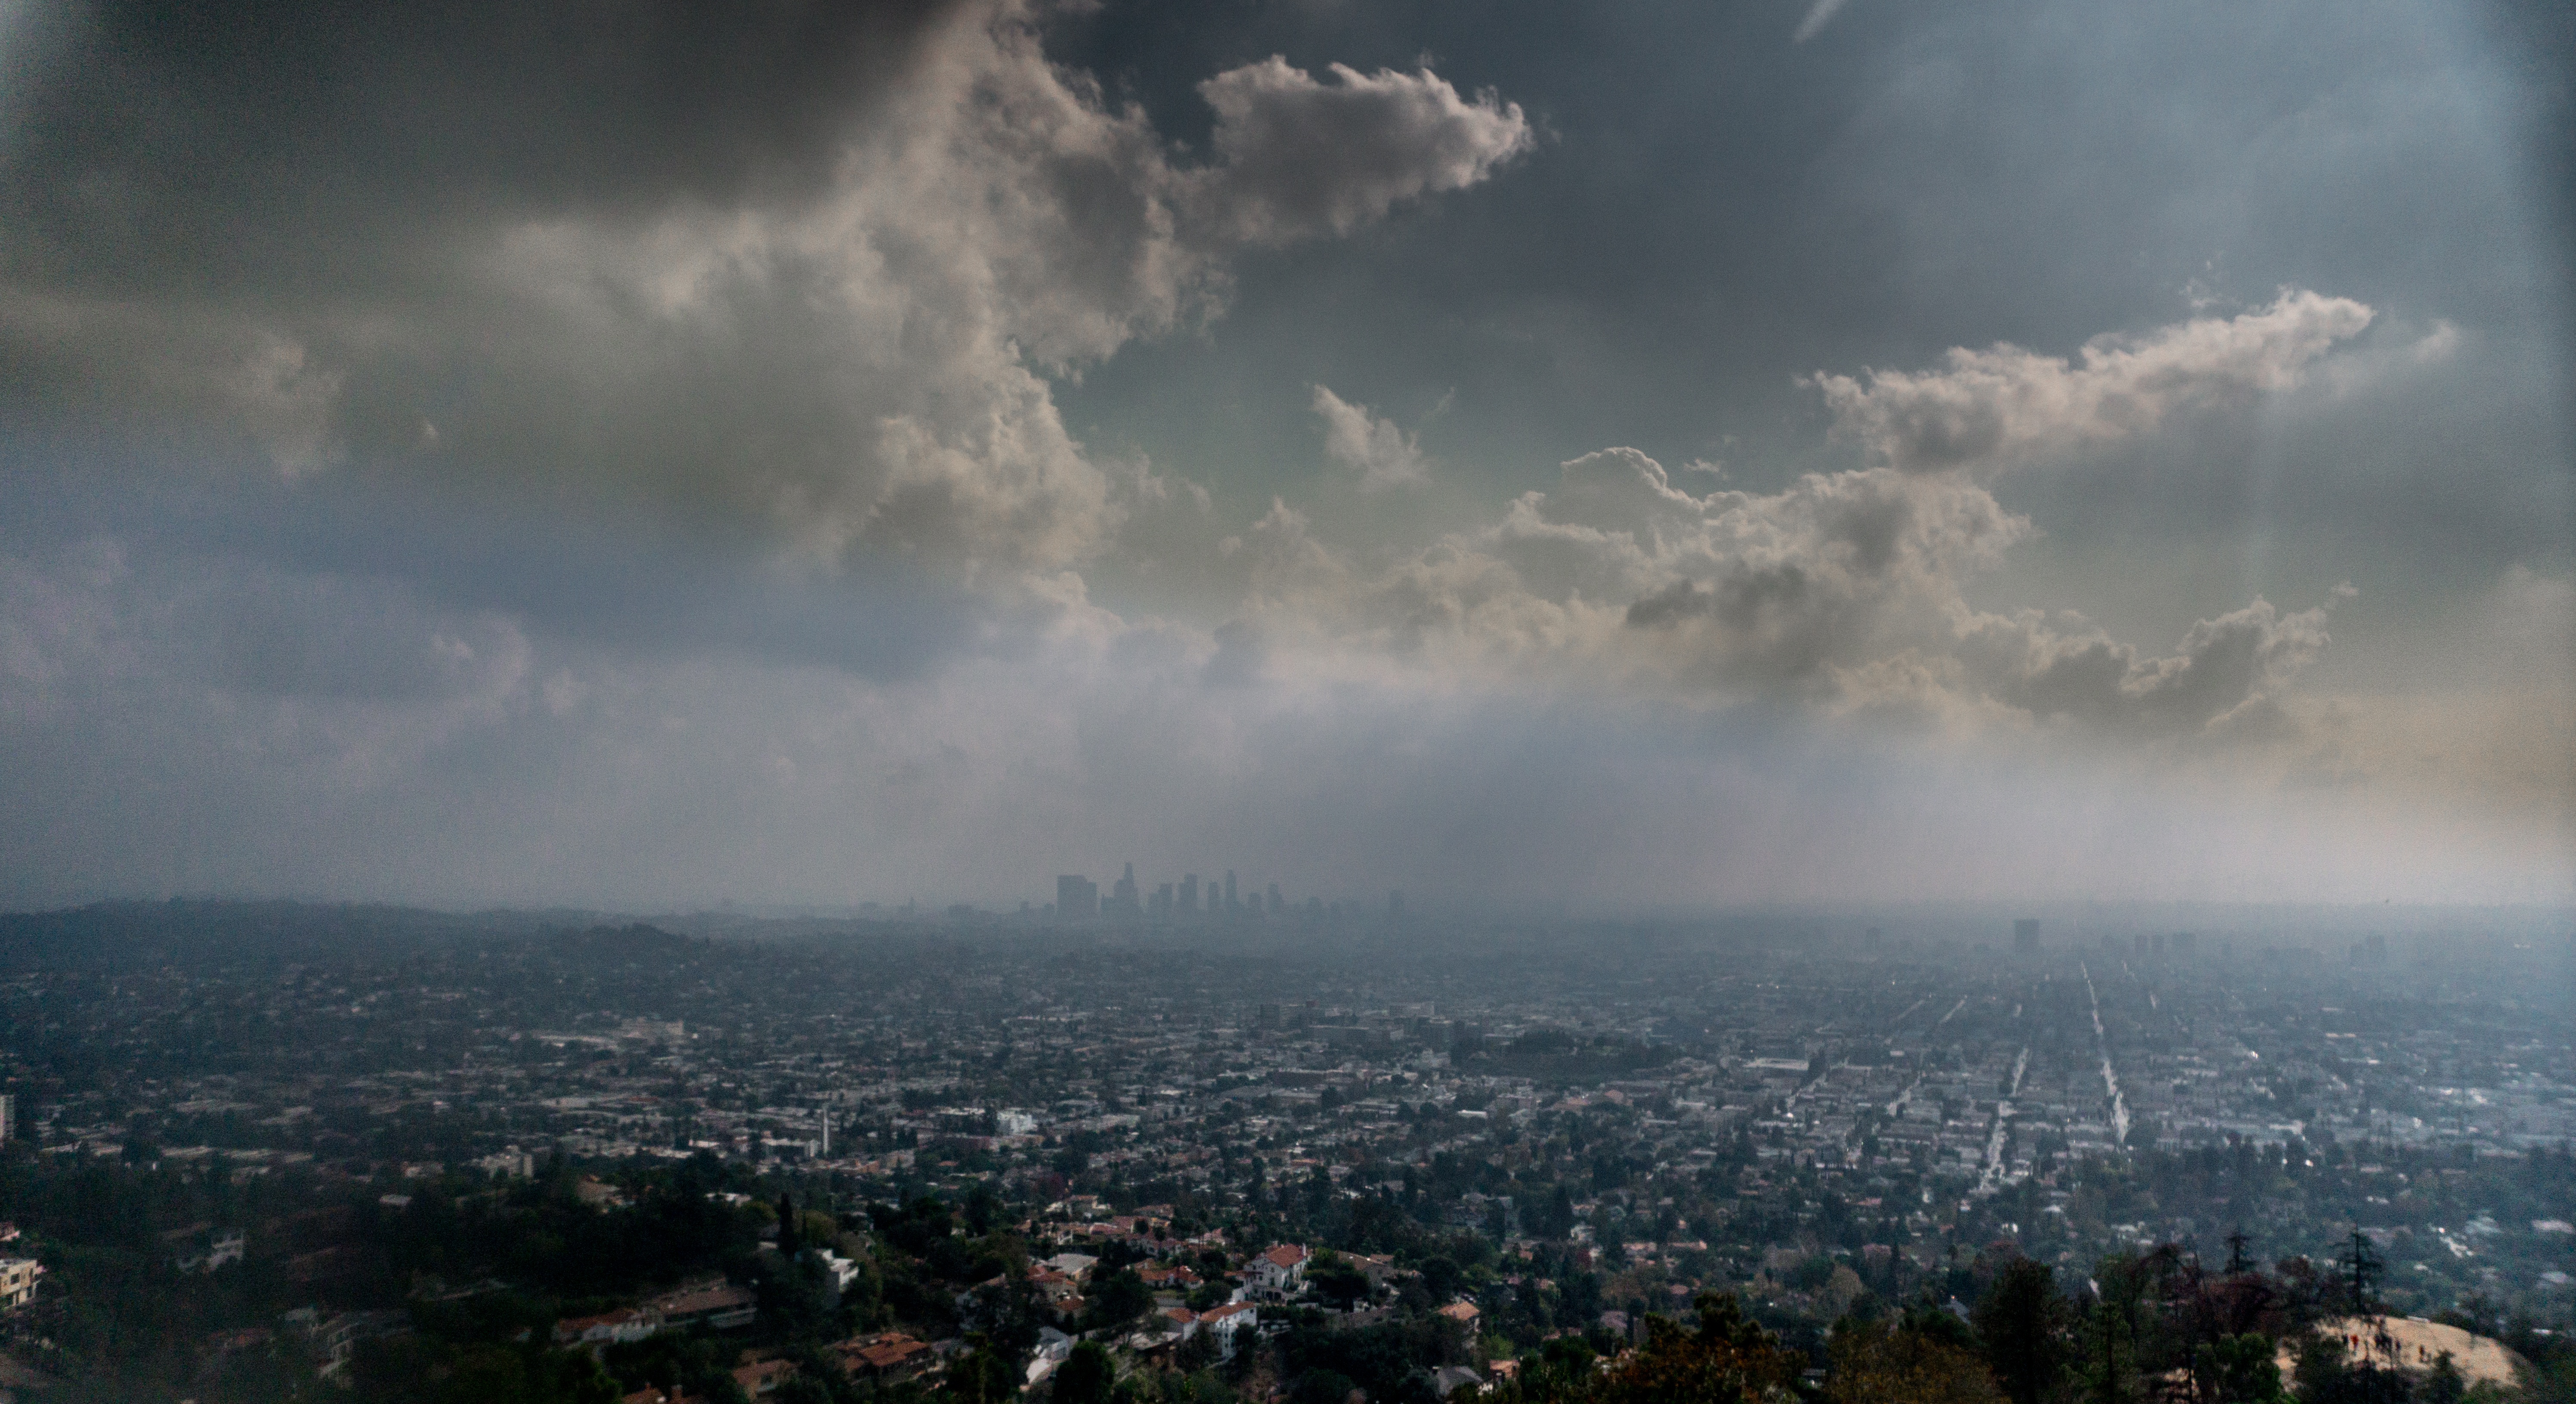
horizon, mountain, cloud, sky, sunlight, morning, rain, dawn, atmosphere, panorama, dusk, evening, weather, storm, thunder, thunderstorm, meteorological phenomenon, atmospheric phenomenon, atmosphere of earth